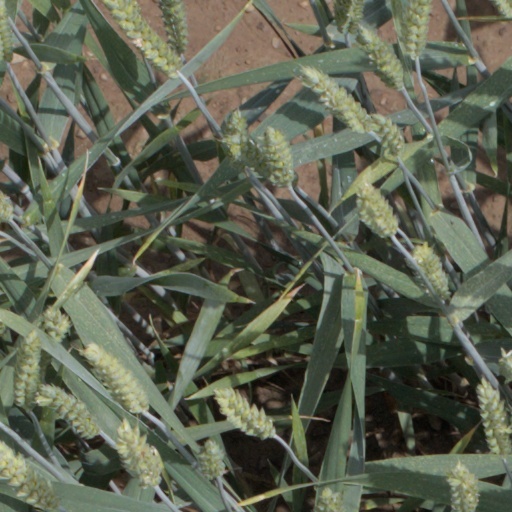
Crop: wheat